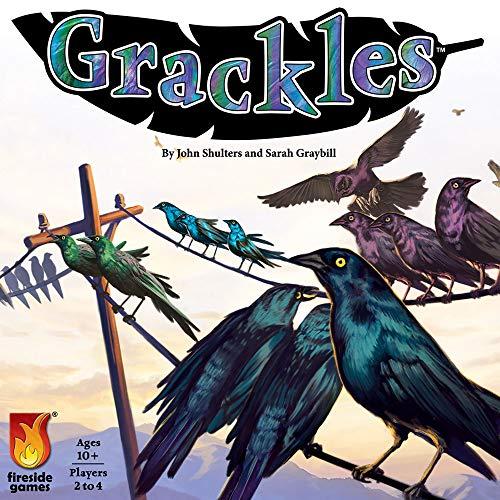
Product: Fireside Games Grackles - Board Games for Families - Board Games for Adults
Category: Toys & Games | Games & Accessories
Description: Supports 2 to 4 players, ages 10 and up.
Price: $18.44
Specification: ProductDimensions:9x2x9inches|ItemWeight:1.19pounds|ShippingWeight:1.22pounds(Viewshippingratesandpolicies)|ASIN:B07C61776W|Itemmodelnumber:FSG01011|Manufacturerrecommendedage:10yearsandup